Kievan Rus'

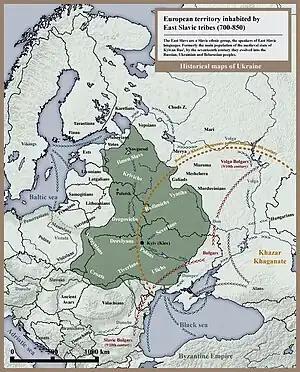
East-Slavic tribes and peoples, 8th–9th centuries

Rurik led the Rus' until his death in about 879 or 882, bequeathing his kingdom to his kinsman, Prince Oleg, as regent for his young son, Igor. According to the "Primary Chronicle", in 880–82, Oleg led a military force south along the Dnieper river, capturing Smolensk and Lyubech before reaching Kiev, where he deposed and killed Askold and Dir: "Oleg set himself up as prince in Kiev, and declared that it should be the "mother of Rus' cities". Oleg set about consolidating his power over the surrounding region and the riverways north to Novgorod, imposing tribute on the East Slav tribes.